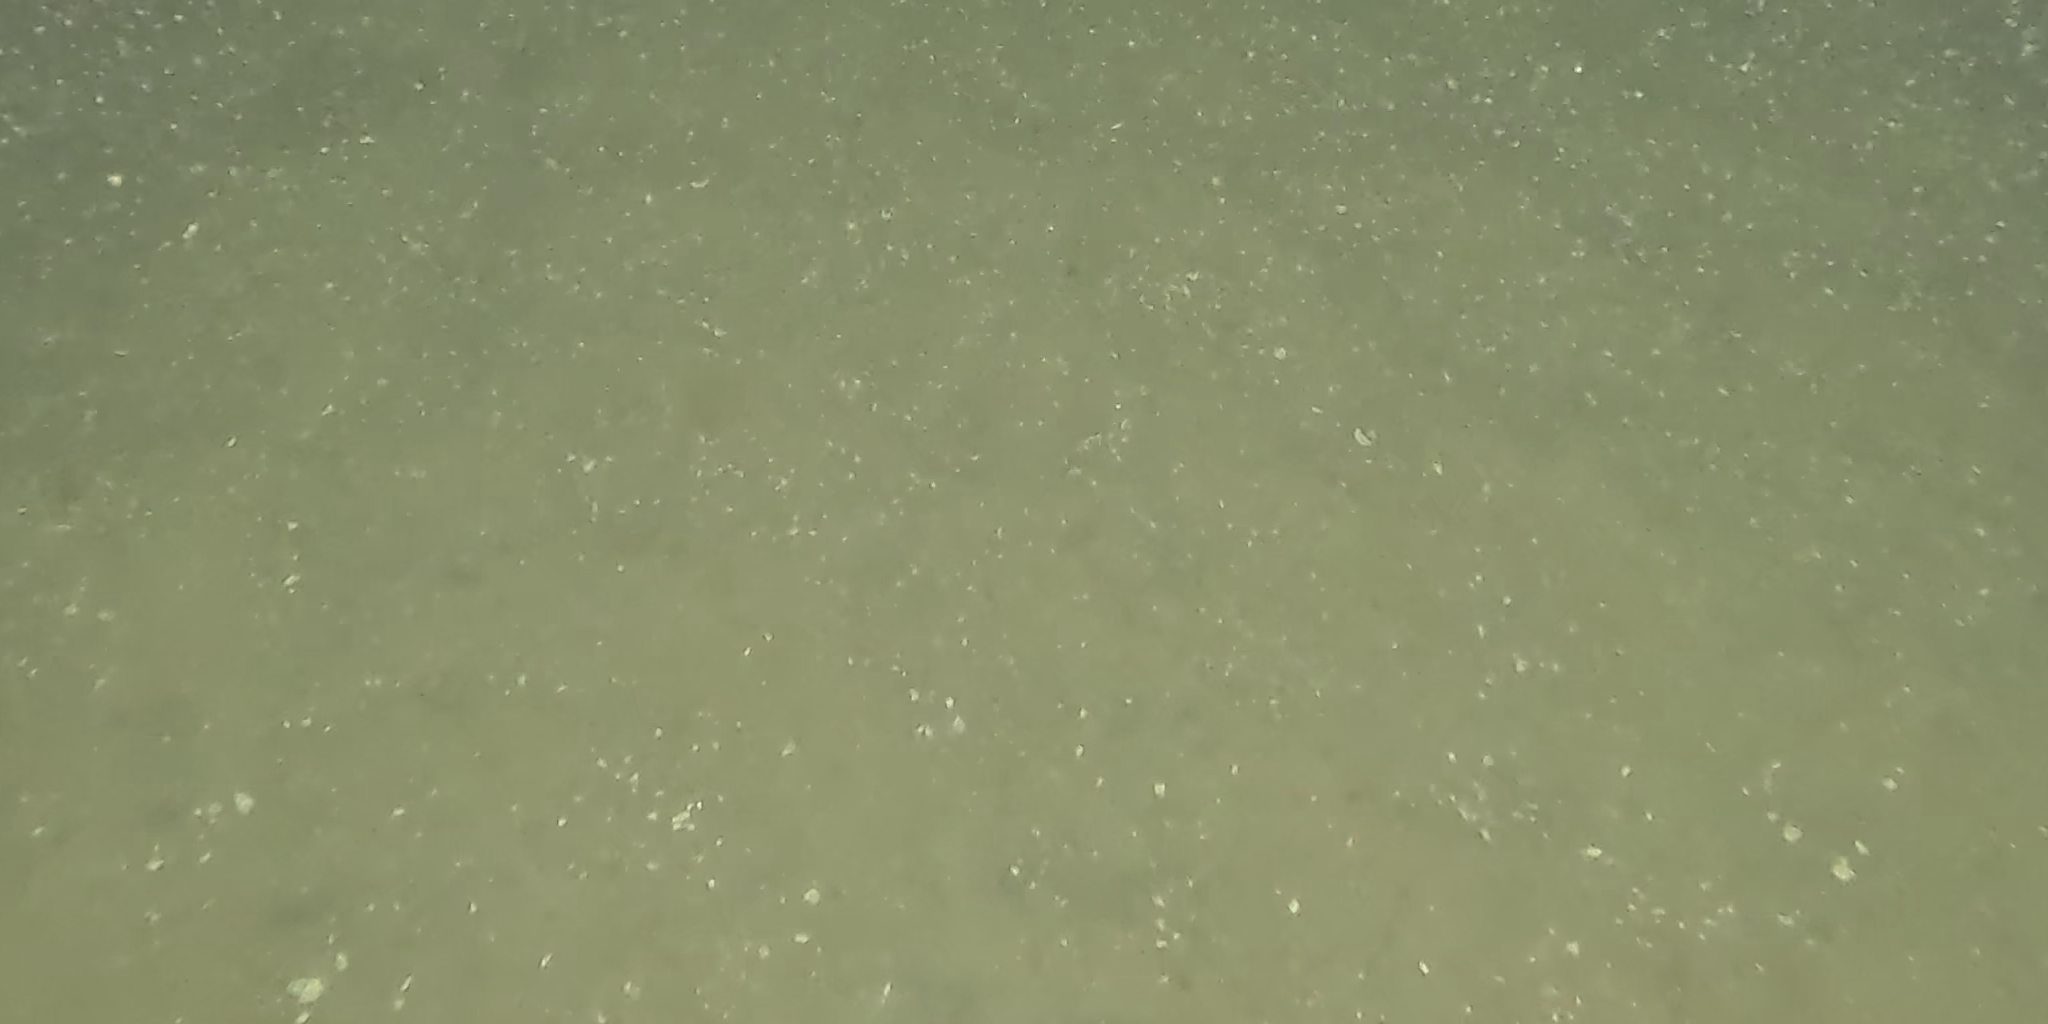
Seabed habitat: sand